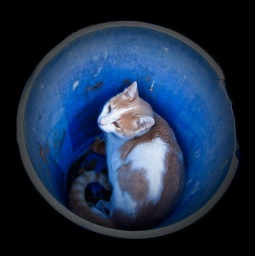
Framed cat in a blue bucket